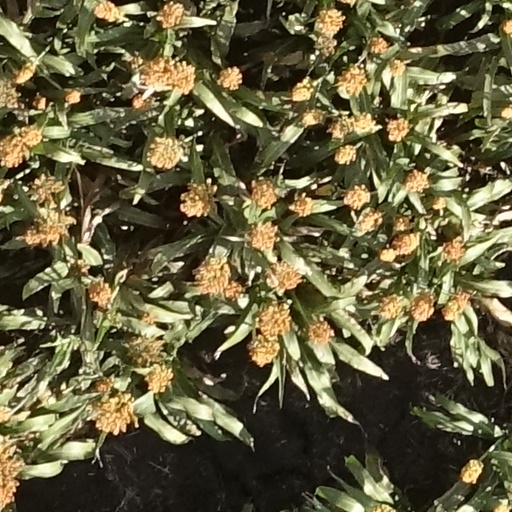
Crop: sorghum